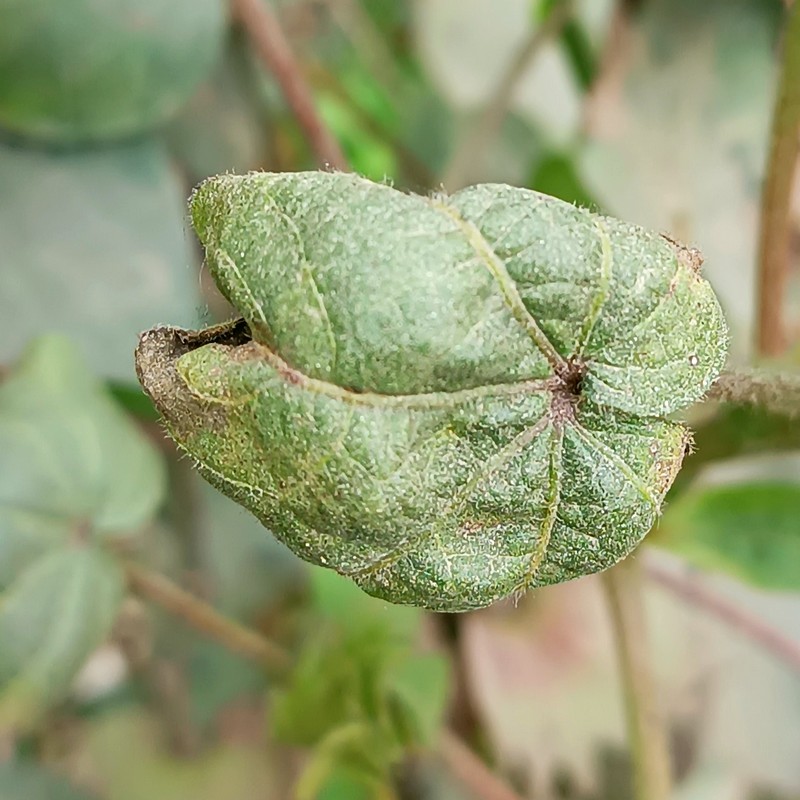
Label: Curl Virus